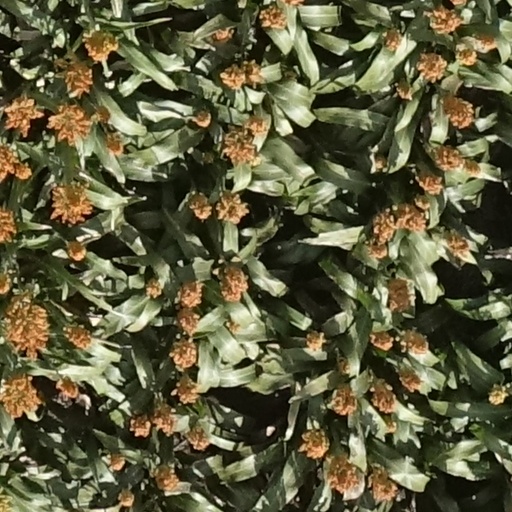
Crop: sorghum